Bhu Varaha Swamy temple

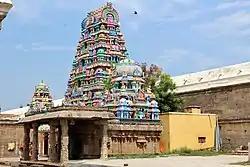
Image of Paramapada Vasal

The temple is considered one of the eight "Sywayambu Kshetras" of Vishnu where presiding deity is believed to have manifested on its own. Seven other temples in the line are Srirangam Ranganathaswamy temple, Tirumala Venkateswara Temple, and Vanamamalai Perumal Temple in South India and Saligrama, Naimisaranya, Pushkar and Badrinath Temple in North India. Divine ablution is performed daily for the presiding deity, unlike other Vishnu temples where it is performed only occasionally. In Tirumala, devotees are supposed to visit the Bhu Varaha temple before they worship Lord Venkateshvara but in Srimushnam devotees visit the Srinivas temple in the western entrance before visiting Bhu Varaha Swamy. The temple is frequented by childless couple seeking children and unmarried people seeking marriage. The local belief is that the worship done to Saptha Kannigaigal in the temple leads to right match. The temple is counted as "Abhibana Stalas", the temples that are closer to the heart of Vishnu.